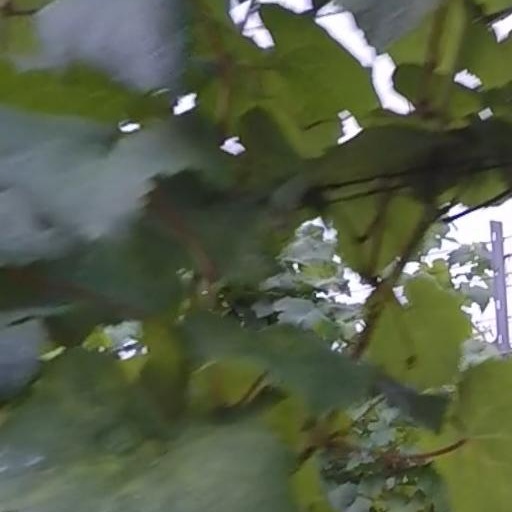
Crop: grape